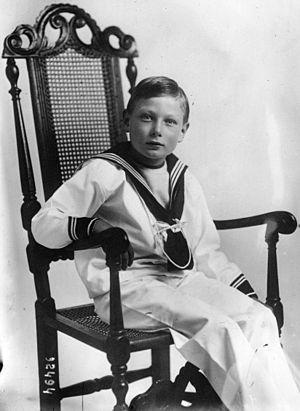
Le prince John, né le 12 juillet 1905 à York Cottage dans le domaine de Sandringham dans le comté de Norfolk et mort le 18 janvier 1919 à Wood Farm dans le même lieu, est un membre de la famille royale britannique.